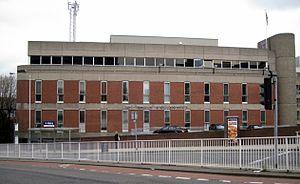
L'affaire des viols collectifs de Rotherham désigne un ensemble de crimes sexuels commis de la fin des années 1980 au début des années 2010, à Rotherham, une ville du Yorkshire du Sud, dans le Nord de l'Angleterre. Elle est considérée comme le plus grand scandale de la protection de l’enfance dans l’histoire du Royaume-Uni. Dès le début des années 1990, des soupçons d’exploitation sexuelle d'enfants sont émis par des gestionnaires de foyers d'enfants de Rotherham. Depuis au moins 2001, de multiples rapports indiquant les noms d’auteurs présumés d’abus sexuels sur mineurs sont transmis à la police et au conseil du district métropolitain de Rotherham. Une première condamnation tombe en 2010 : cinq hommes britanniques d'origine pakistanaise sont reconnus coupables d'agressions sexuelles sur des filles de 12 à 16 ans. À partir de janvier 2011, les crimes sexuels commis à Rotherham et l’incurie des autorités locales commencent à faire l’objet d’articles du quotidien The Times. L’ouverture, en 2012, du procès d’un réseau pédophile à Rochdale amplifie leur couverture médiatique. La Chambre des communes est alertée, et le conseil du district de Rotherham commande une enquête indépendante.